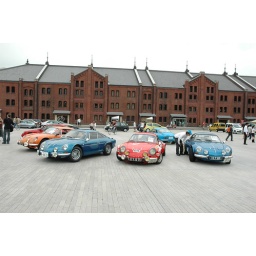
Scenery of event of French car &amp;quot;French French 2008&amp;quot; held in Yokohama red brick warehouse on June 28.